Juana Alarco de Dammert

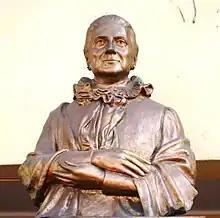
Monument of Juana Alarco de Dammert in Peru

Juana Alarco de Dammert (1842 - 1932) was a philanthropist and benefactor of Peruvian children. She was also knows as the grandmother of all children ("La abuelita de los niños)." She founded "The auxiliar society of Infancy", which donated a great part to the establishment of schools for abandoned children between the ages of 7 and 12. She also established caring maternity crib institutions for the children of working mothers. Nowadays, in her honor there are two public national schools named after her - The Juiana Alarco de Dammert Educational Institution (Miraflores), and the Juana Alarco de Dammert (Cercado de Lima). The 180th anniversary of her birth was commemorated with a Google Doodle in May 2022.